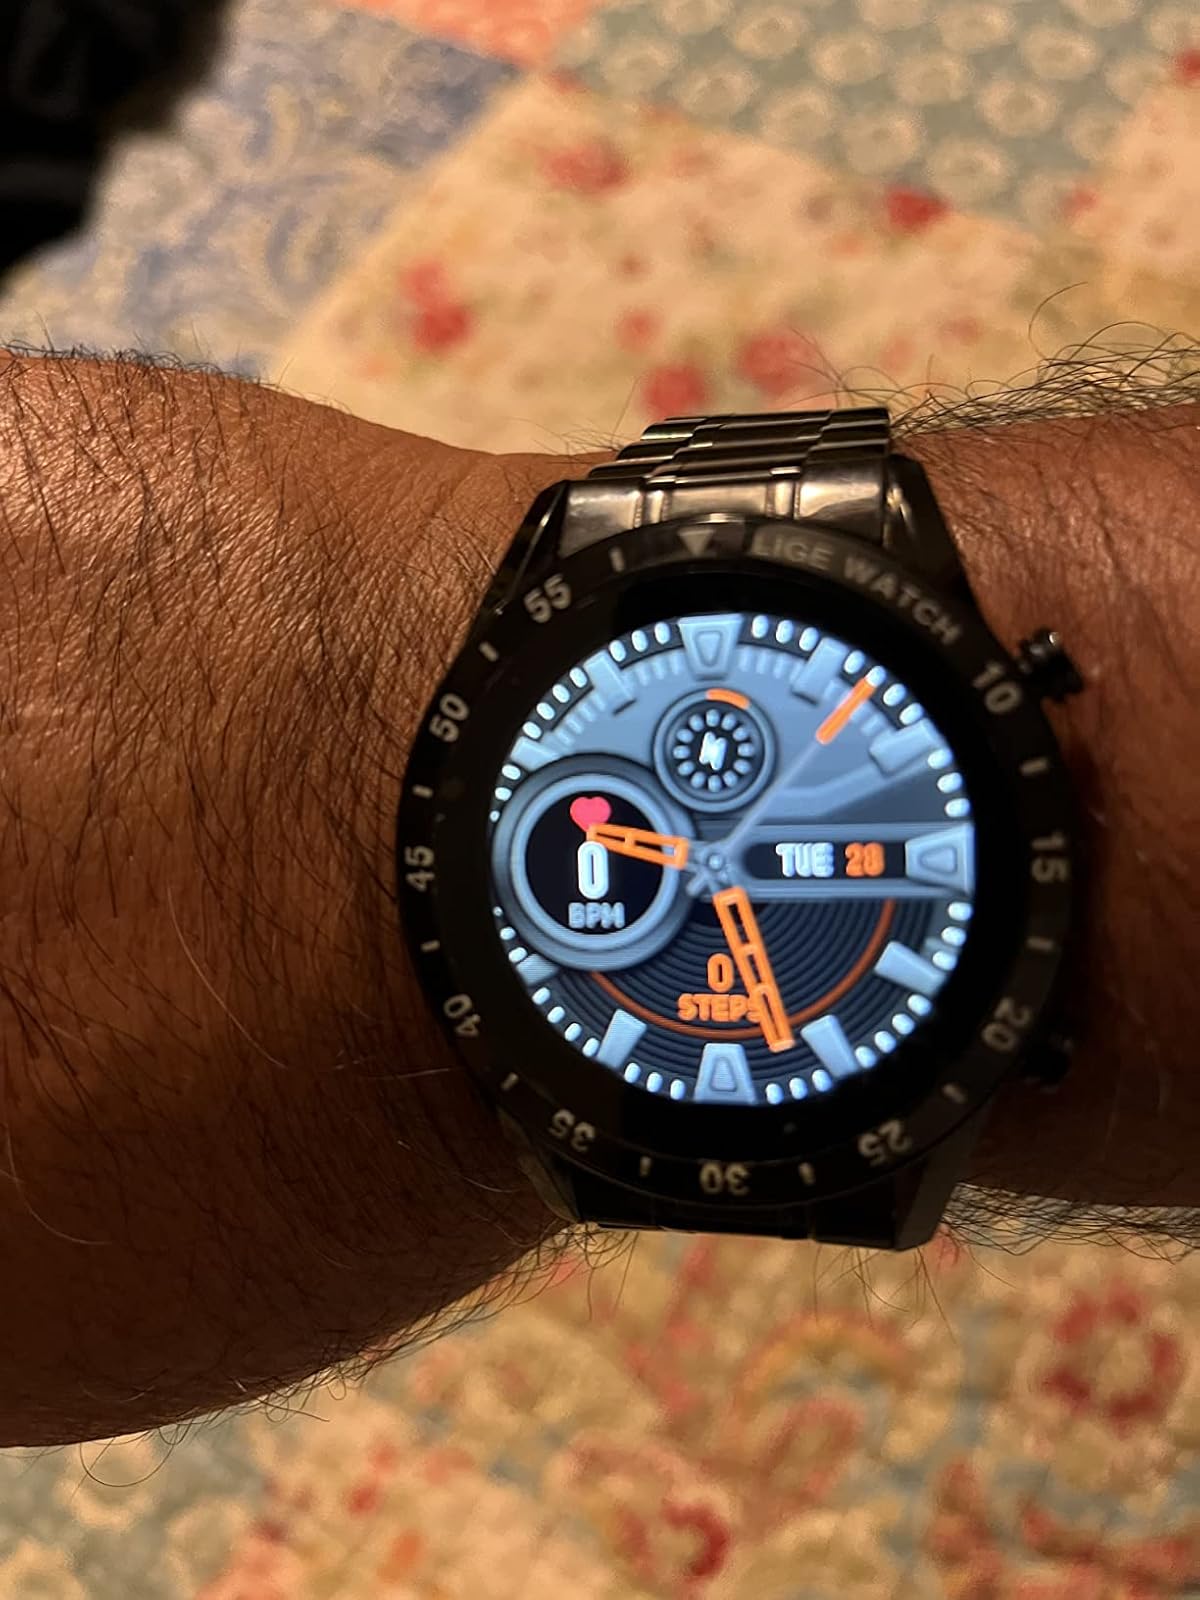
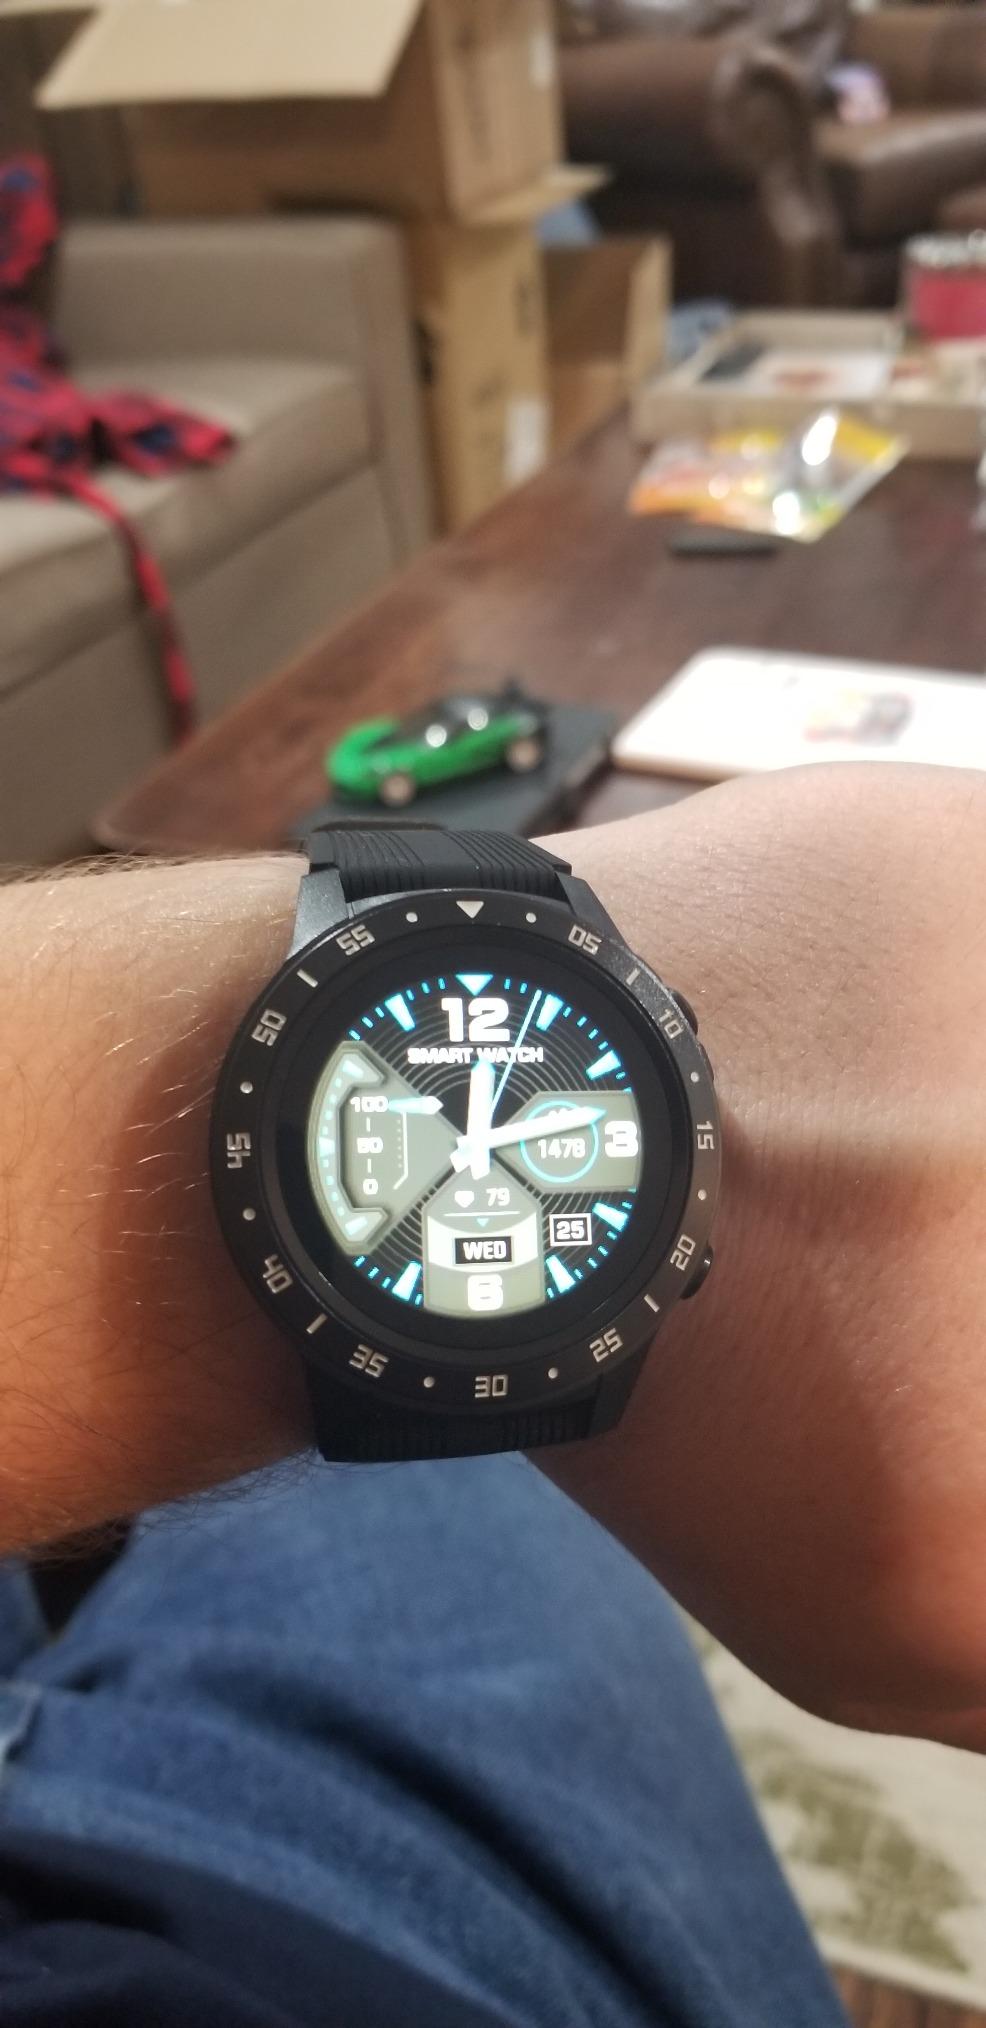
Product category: smartwatch
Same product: no